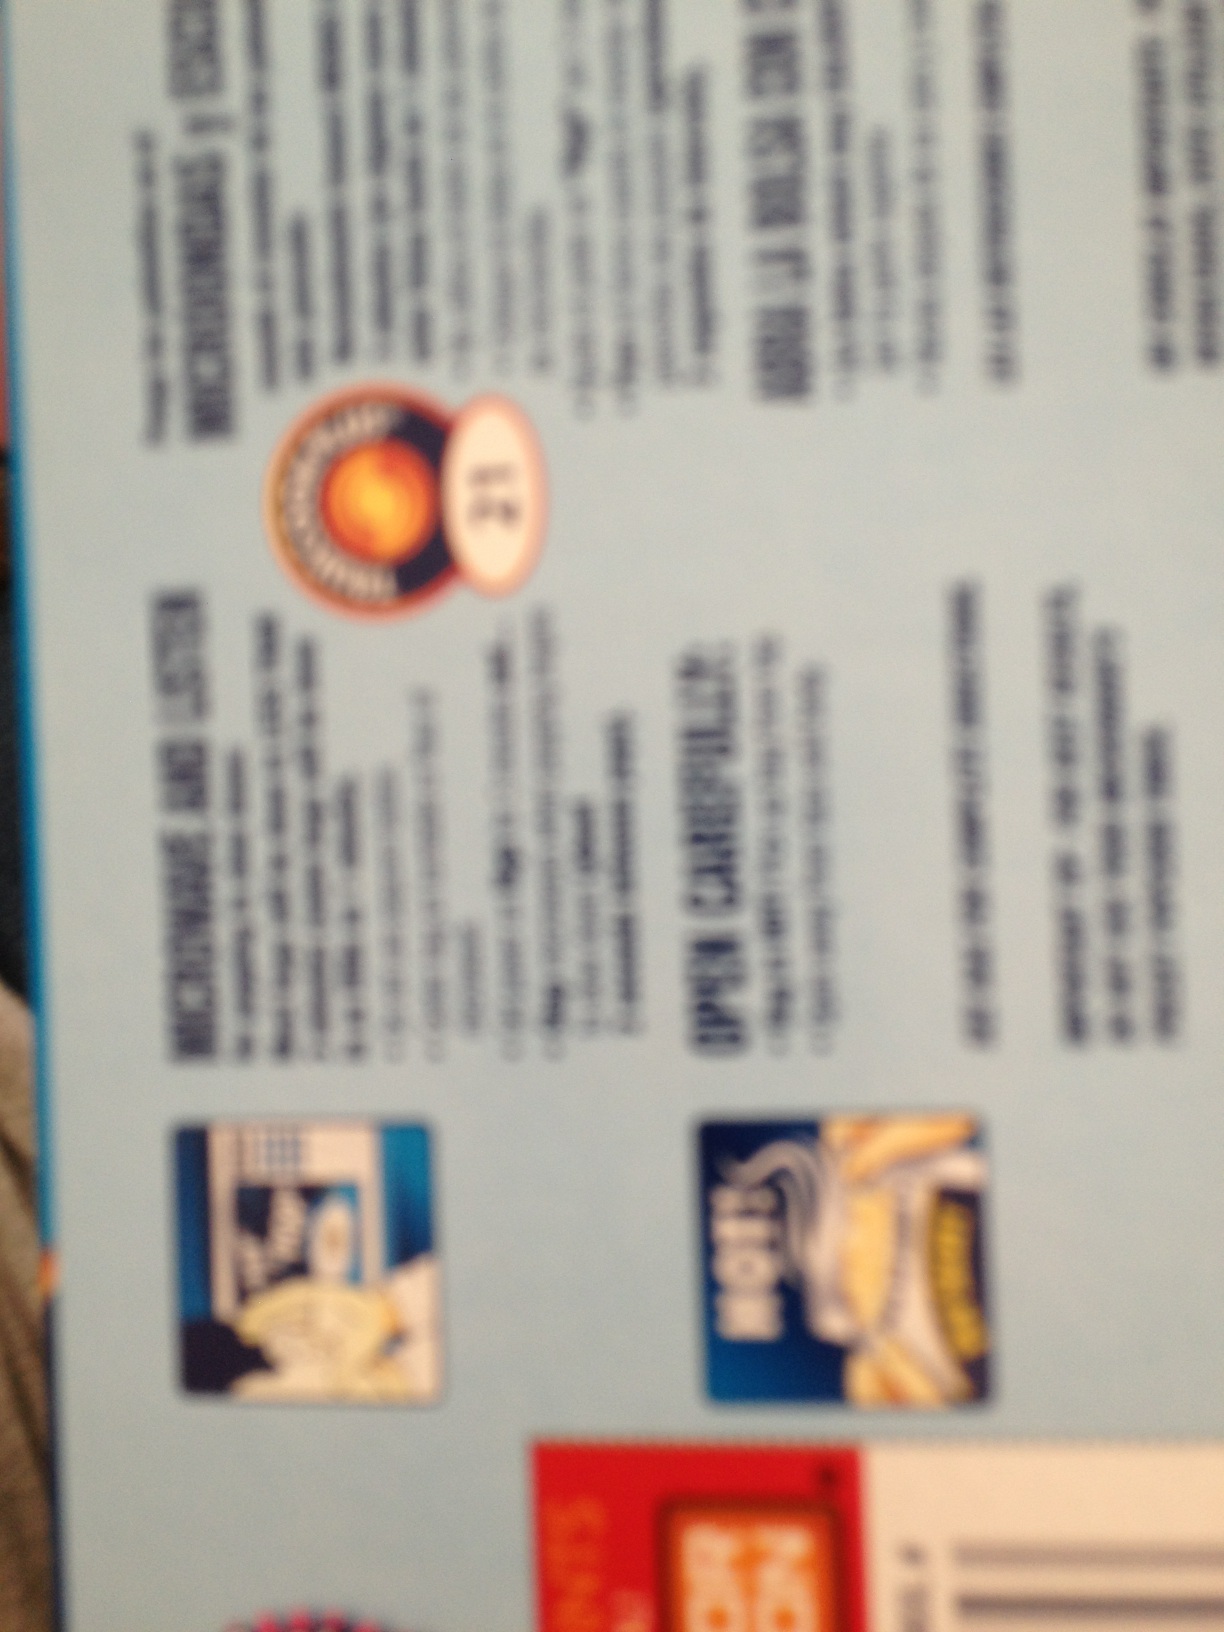Question: What is this?
Answer: unanswerable